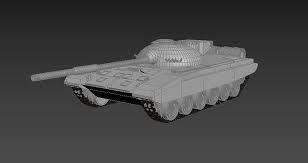
Label: T-72